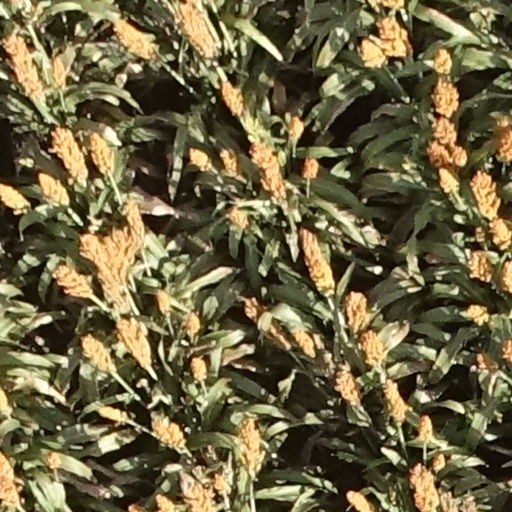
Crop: sorghum